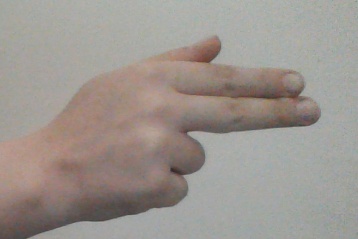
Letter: ghain